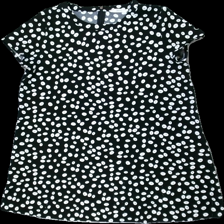
View: front
Type: Dress
Category: Ladies
Brand: Mango
Colors: Black, White
Material: 100% polyester
Pattern: Dots
Cut: C-collar
Size: L
Season: All
Damage: dragna trådar
Damage location: top center
Damage 2: dragna trådar
Damage 2 location: middle center
Damage 3: dragna trådar
Damage 3 location: bottom center
Price range: <50
Recommended usage: Export
Description: lång t-shirt klänning med prick mönster